Pentropic organisation

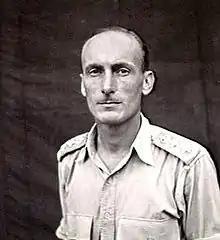
Then Colonel John Wilton in Morotai, September 1945. As Chief of the General Staff, Wilton later commissioned a review that ultimately recommended a return to the triangular formation.

The experience gained from exercises and changes in Australia's strategic environment led to the decision to move away from the Pentropic organisation in 1964. During the early 1960s small counter-insurgency wars broke out in South East Asia, and the large Pentropic infantry battalions were ill-suited to these operations. As the US Army had abandoned its pentomic structure in 1962 and the British Army remained on the tropical establishment, the Australian Army was unable to provide forces which were suited for the forms of warfare it was likely to experience or which were organised along the same lines as units from Australia's main allies. In addition, concentrating the Army's limited manpower into a small number of large battalions was found to be undesirable as it reduced the number of deployable units in the Army. As a result of these factors the Australian Government decided to return the Army to the tropical establishment in November 1964 as part of a wide-ranging package of reforms to the Australian military, which included increasing the size of the Army. The Army returned to the tropical establishment in 1965, and many of the CMF battalions were re-established as independent units.